Edam, Netherlands

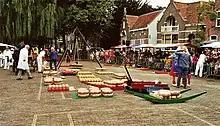
Cheese market in Edam, August 2006.

After Edam was granted the right to have weekly markets, commercial cheese markets stayed(?) in the town until 1922. The cheese was brought to the market by local farmers on little boats, and when the cheese was lifted out of the boats it was carried to the market by cheese sledges. At the market, the cheese was shown to the merchants. After being tested for their quality, the price was settled by haggling until there was agreement. After that, the cheese was brought to a warehouse where it was kept until the quality was at its best.